Johann Schweikhard von Kronberg

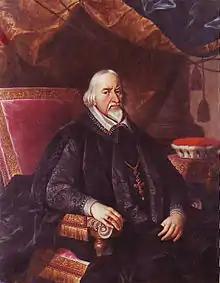

Johann Schweikhard von Kronberg (15 July, 1553 – 17 September, 1626) was the Archbishop-Elector of Mainz from 1604 to 1626.